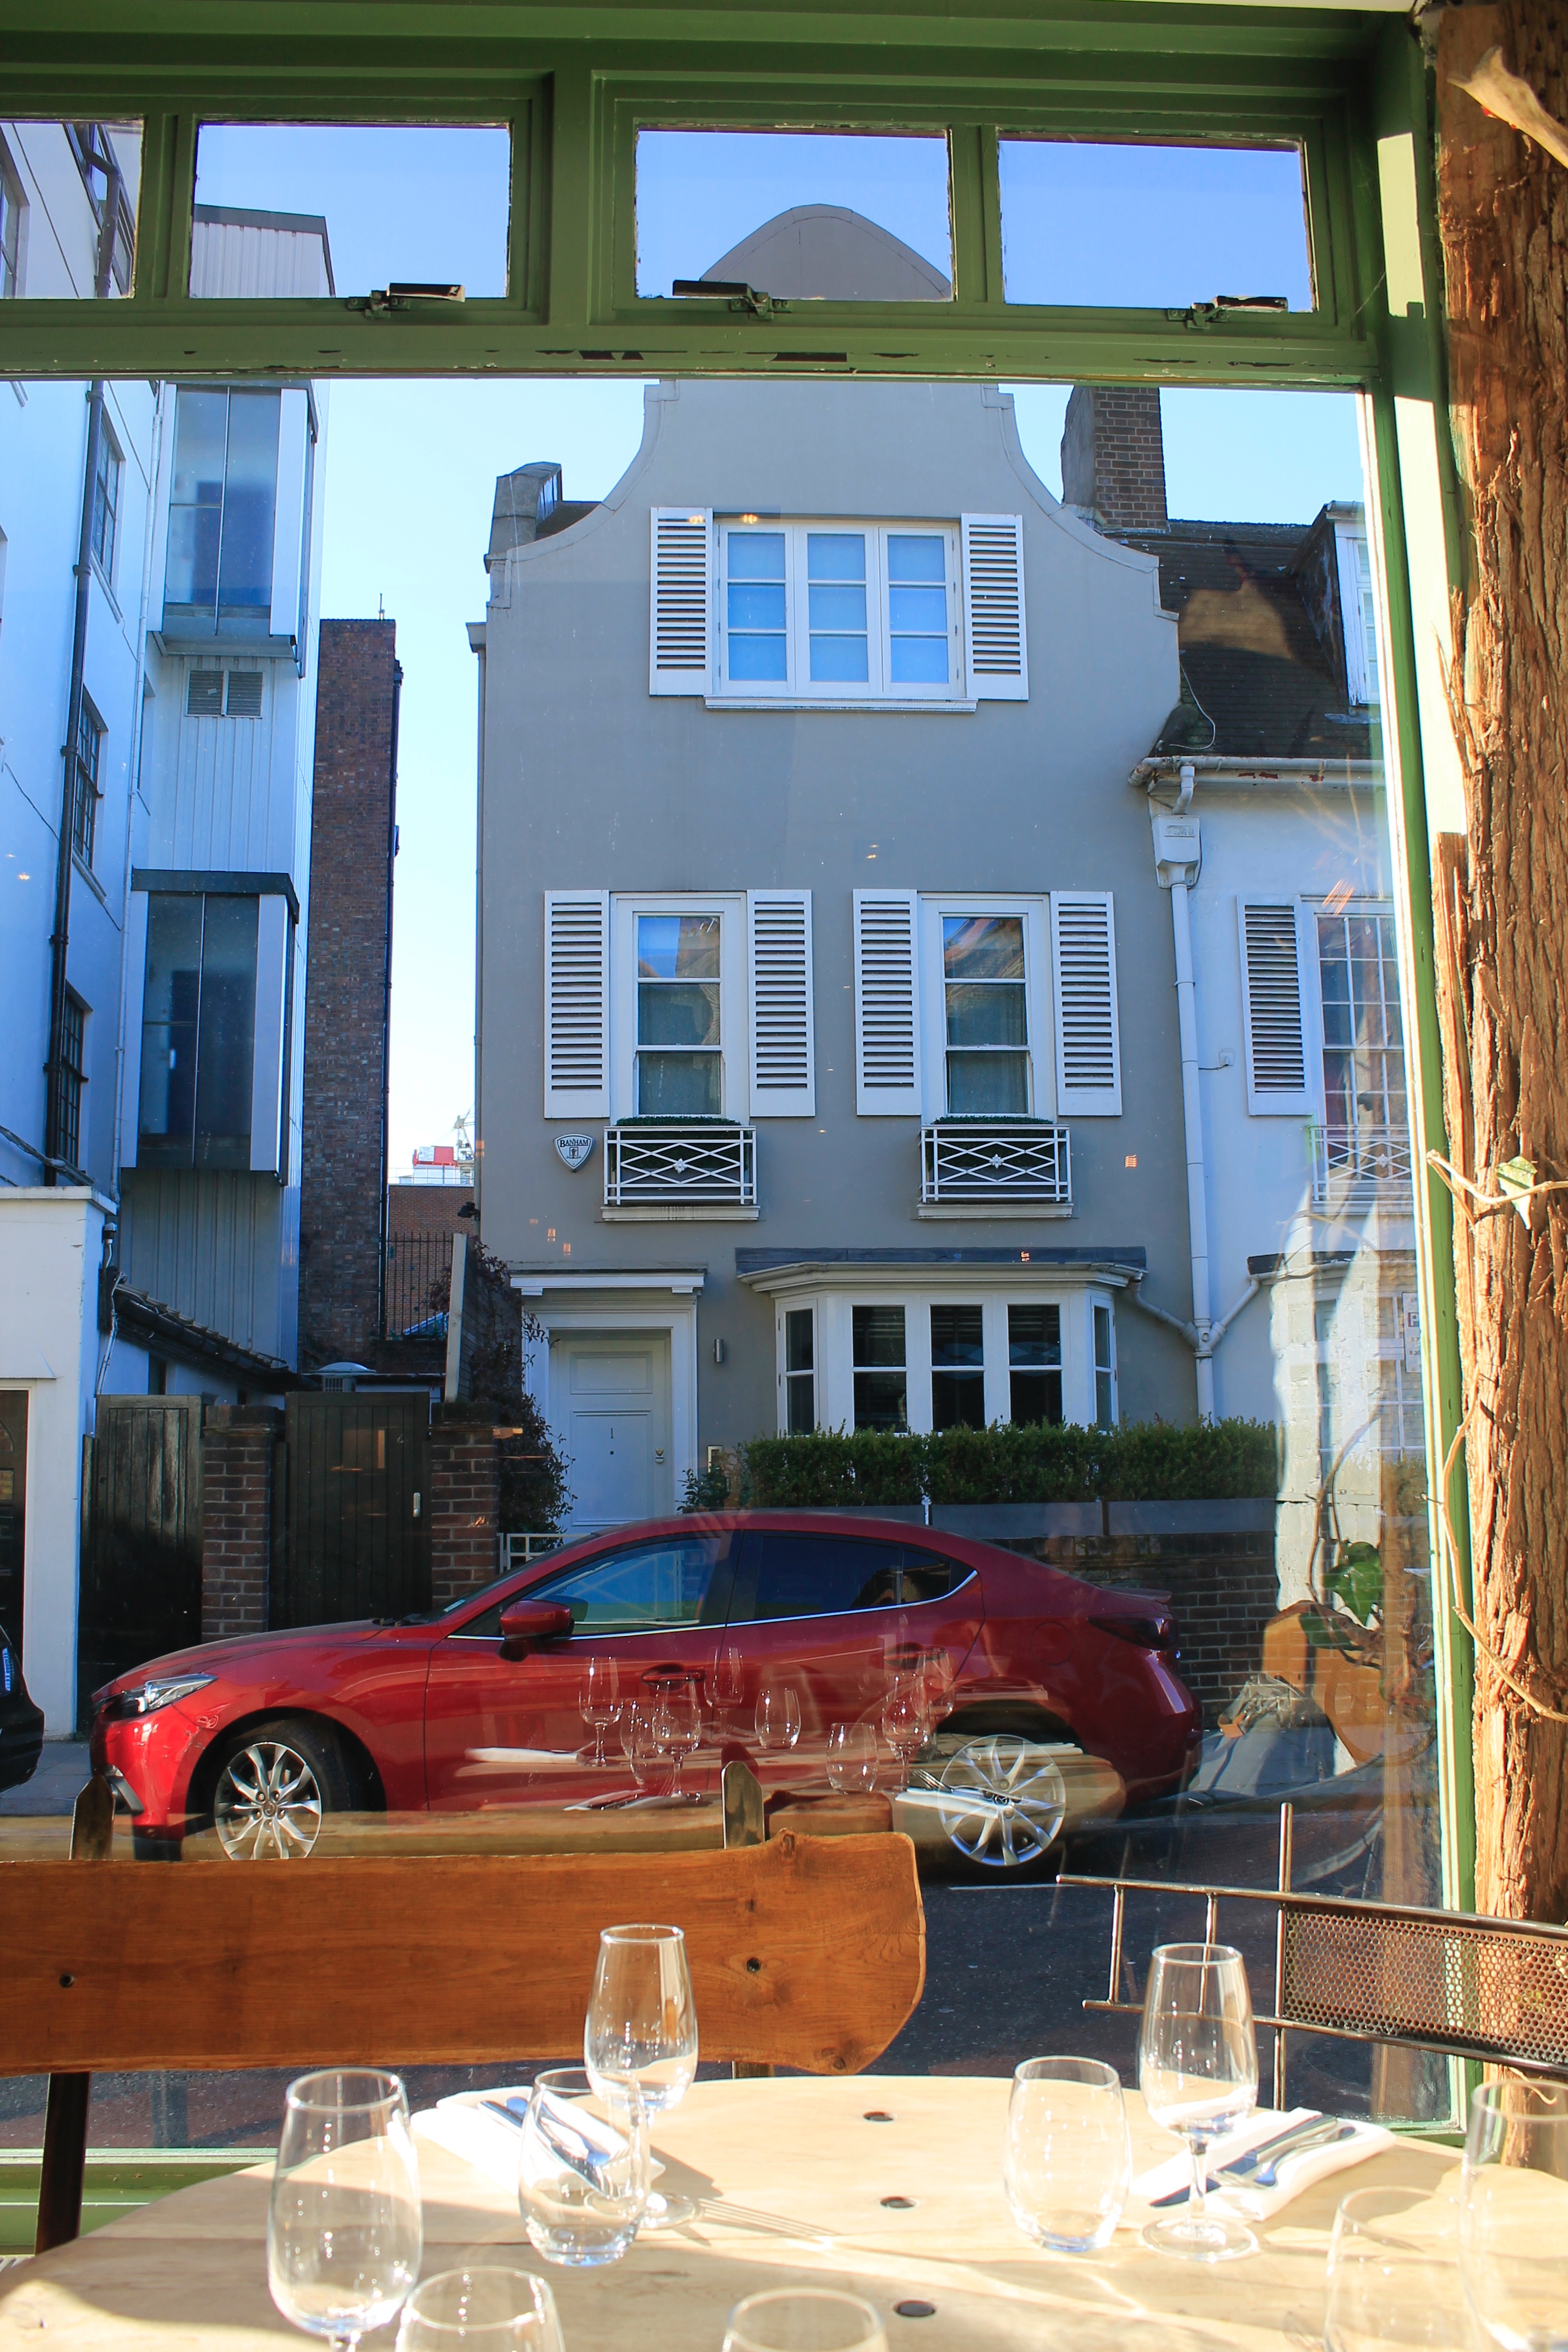
architecture, house, window, restaurant, home, cottage, facade, property, apartment, interior design, estate